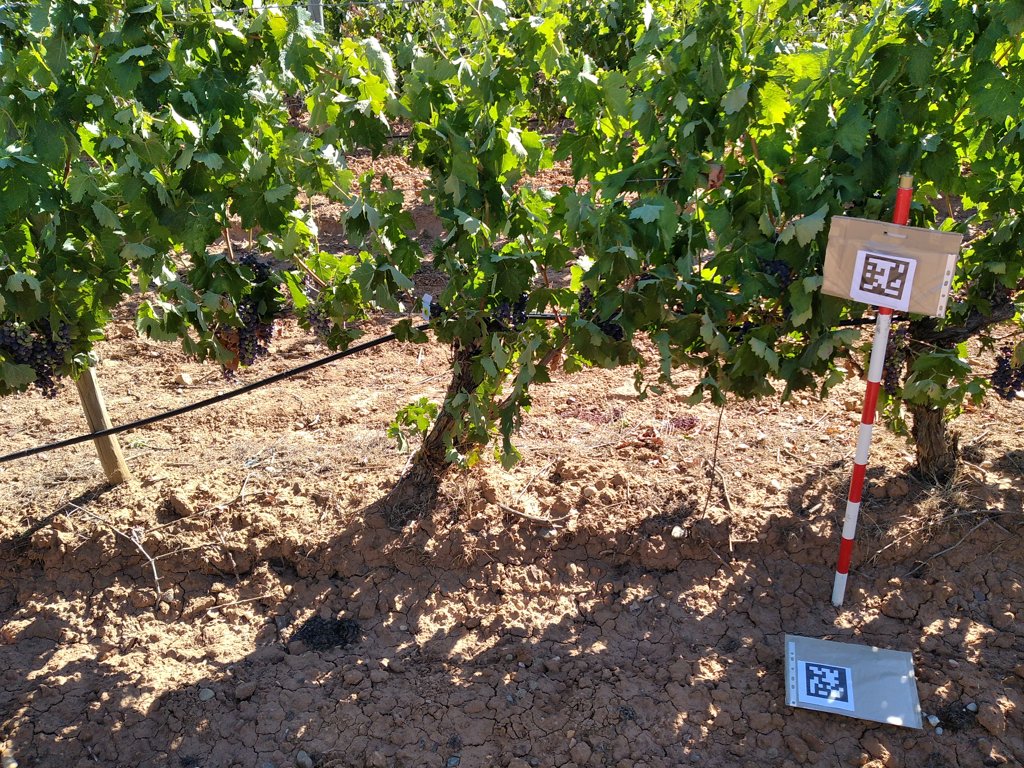
Berries visible: 453
Grape clusters: 10